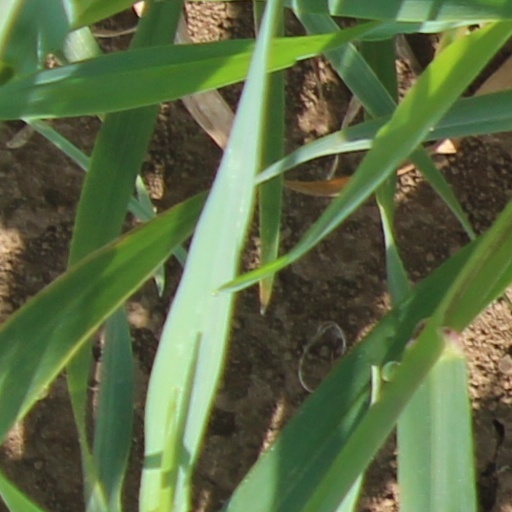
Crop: wheat